Look Back (manga)

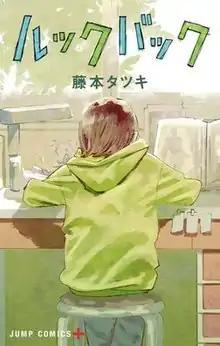
Volume cover, featuring Ayumu Fujino

is a Japanese one-shot web manga written and illustrated by Tatsuki Fujimoto. It was published on Shueisha's "Shōnen Jump+" in July 2021. It tells the story of Ayumu Fujino, a young manga artist who, driven by rivalry and friendship with a reclusive classmate, strives to improve her craft and finds purpose in creating art. An anime film adaptation produced by Studio Durian premiered in June 2024.